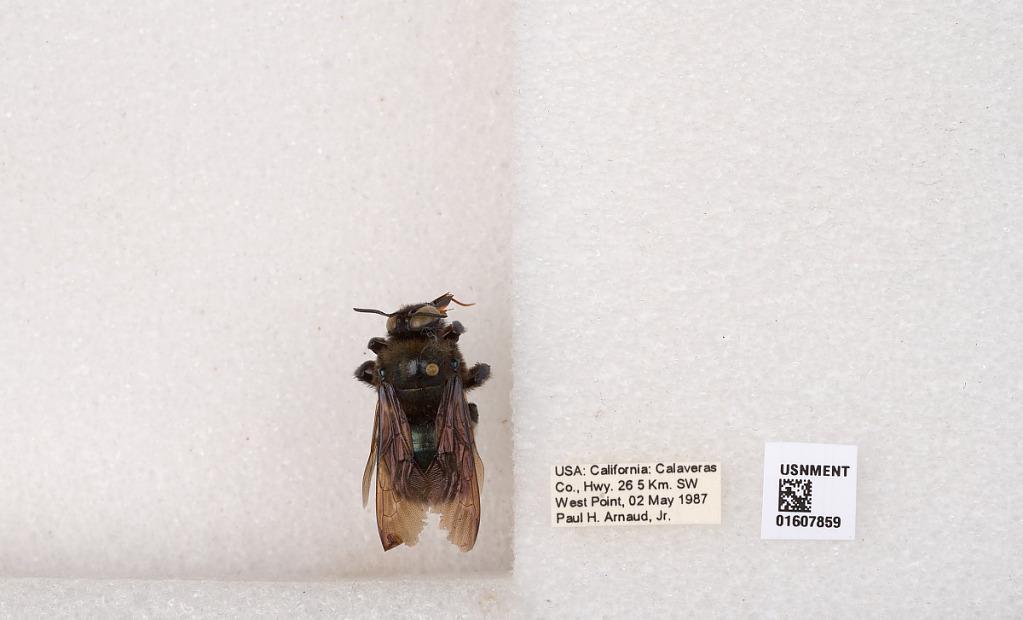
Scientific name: Xylocopa (Xylocopoides) californica californica Cresson
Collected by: P. Arnaud
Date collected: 1987-5-2
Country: United States
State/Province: California
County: Calaveras
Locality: Hwy. 26 5 km. SW West Point
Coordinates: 38.39, -120.529